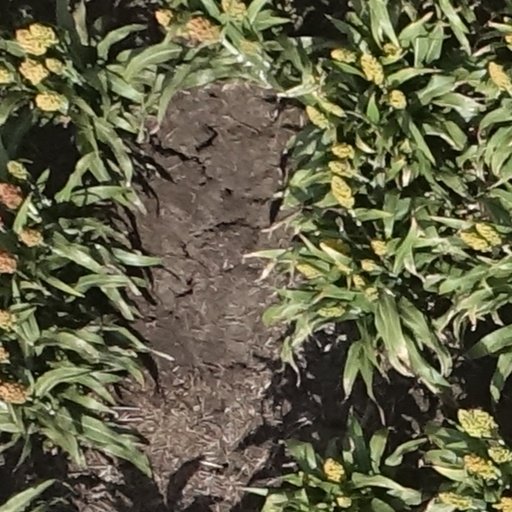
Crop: sorghum